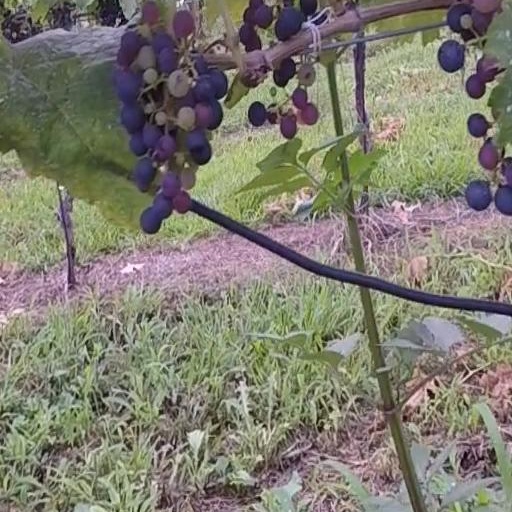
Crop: grape